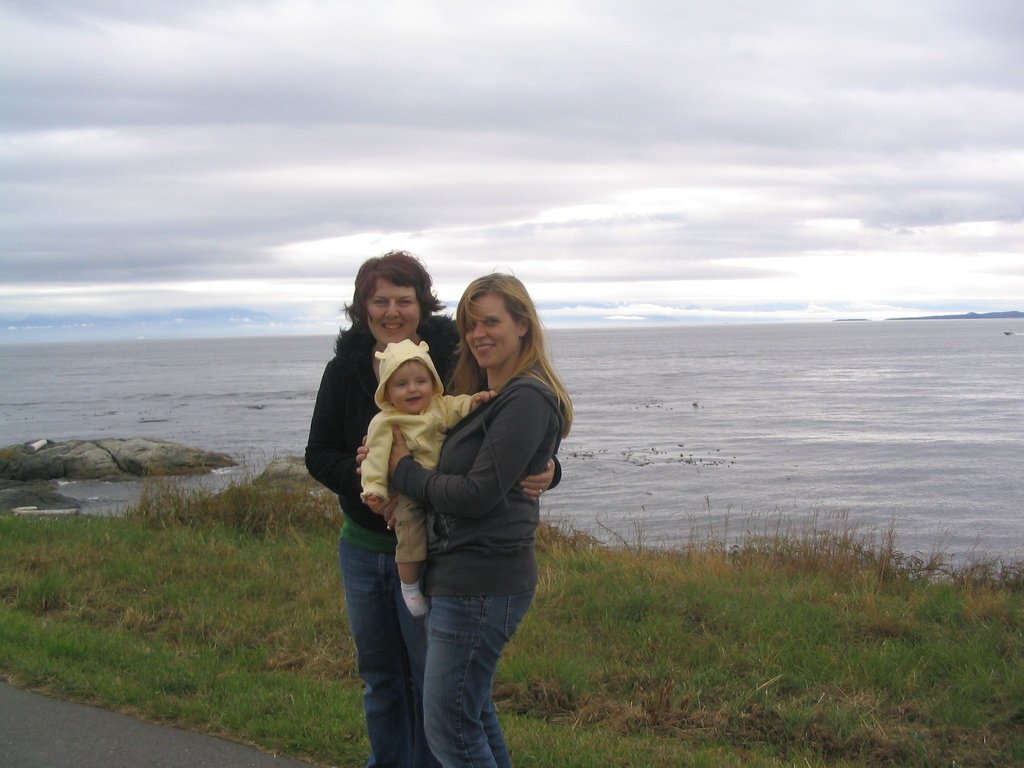
Label: not_food